No. 26 Squadron PAF

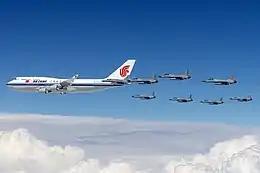
JF-17s from the No. 16 and No. 26 Squadrons escorting the Chinese President's Air China Boeing-747

By December 1980, the F-86 Sabre had become obsolete, thus the squadron was assigned the role of Air superiority and re-equipped with the Shenyang F-6 air superiority fighter.